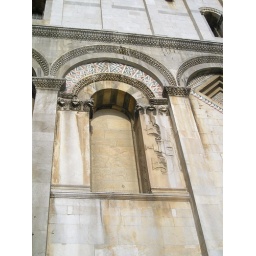
Reused stone in the side wall of the cathedral